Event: Nepal Earthquake
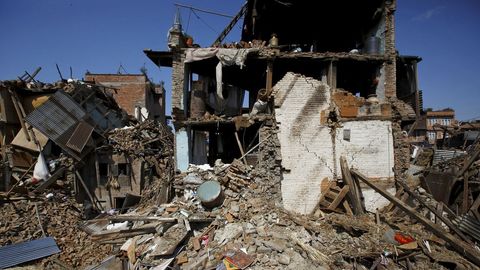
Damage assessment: damage